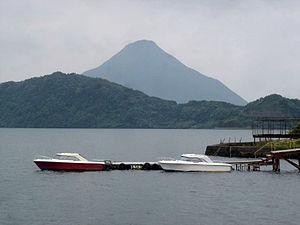
Le lac Ikeda est un lac de cratère situé à 40 km au sud de Kagoshima dans l'île de Kyūshū au Japon. C'est le plus grand lac de l'île avec une superficie de 11 km et un littoral long de 15 km.